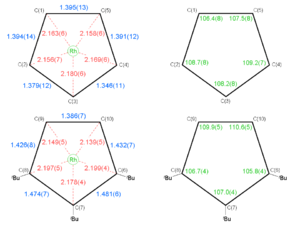
Le rhodocène ou bisrhodium(II), est un composé organométallique de la famille des métallocènes. De formule [Rh(C₅H₅)₂], il est constitué d'un atome de rhodium lié par liaisons covalentes rhodium–carbone à deux cycles de cyclopentadiényle entre lesquels il est pris en sandwich. Sa forme radicale est présente au-dessus de 150 °C ou piégée à des températures de type azote liquide. À température ambiante, des paires de ces radicaux se combinent pour former un dimère, ou deux des cycles de cyclopentadiényle sont joints, et se présentant sous la forme d'un solide jaune.